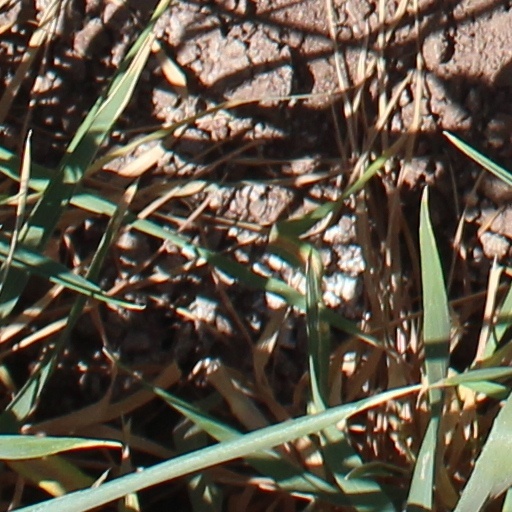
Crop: wheat